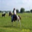
Label: horse